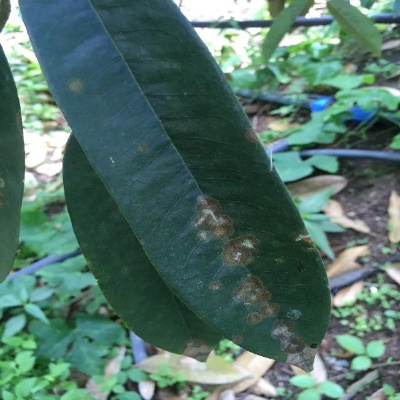
Label: Leaf_Algal